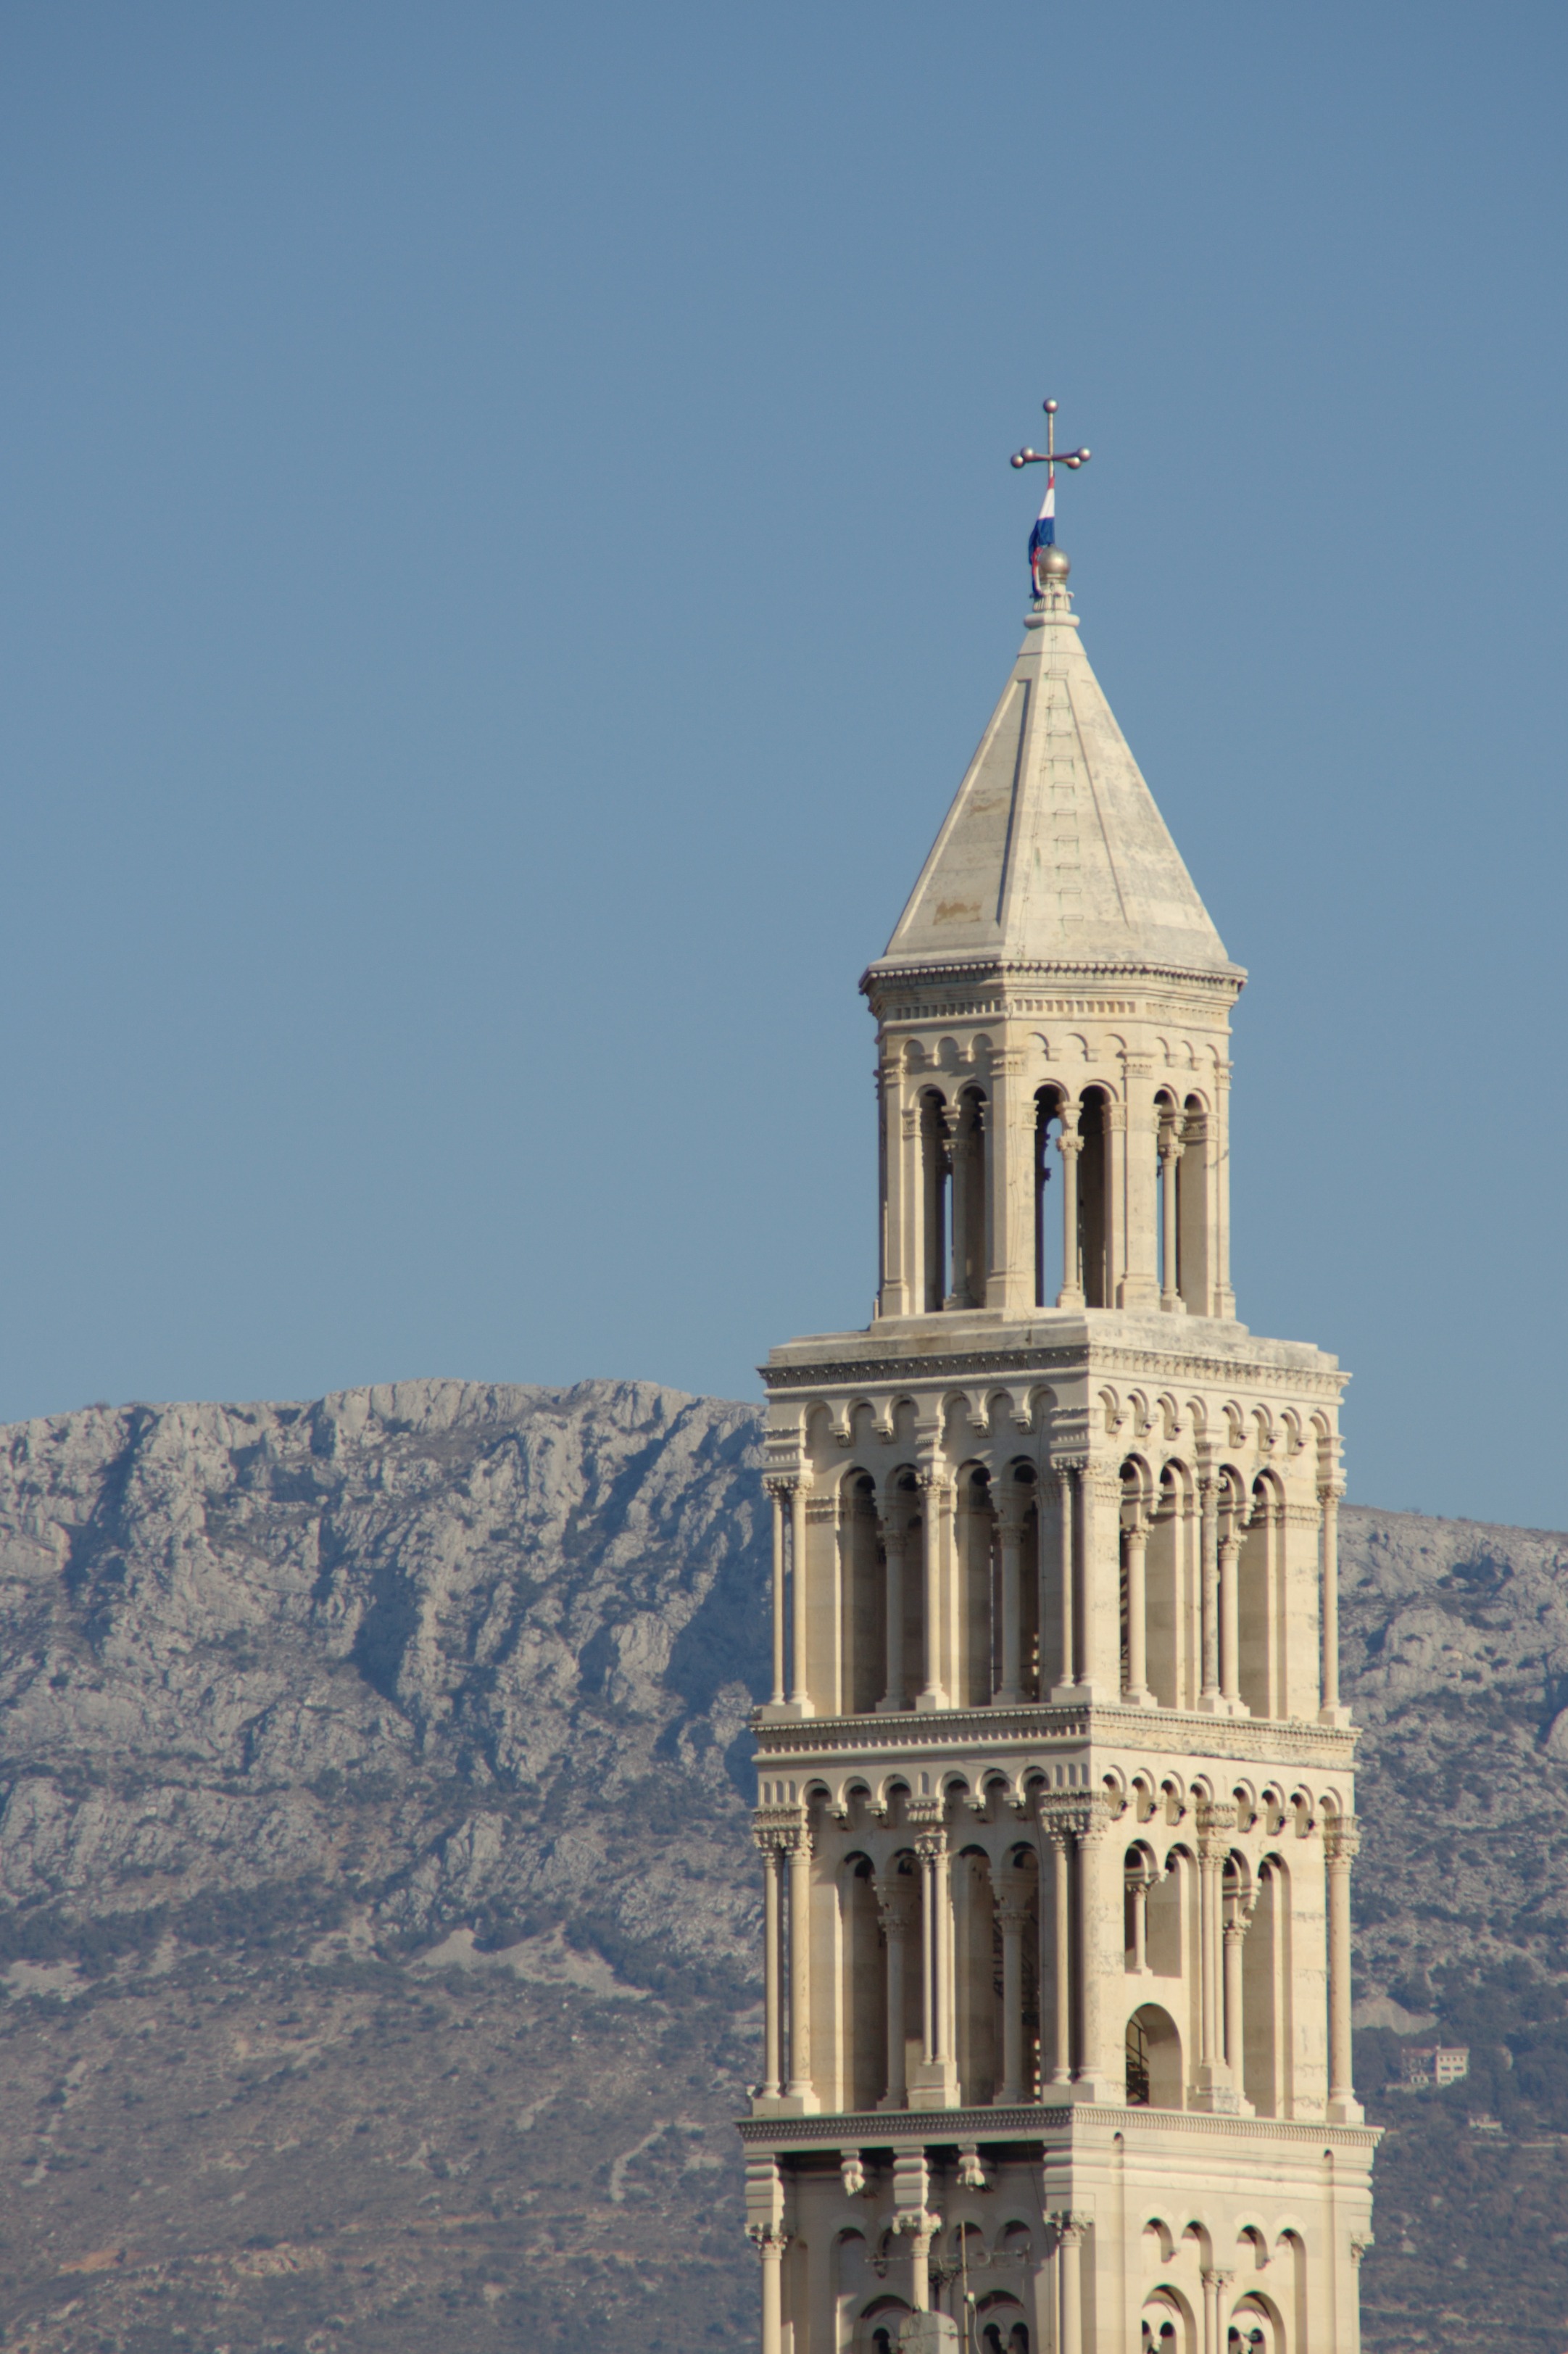
tower, landmark, church, cathedral, place of worship, bell tower, croatia, spire, steeple, split, dalmatia